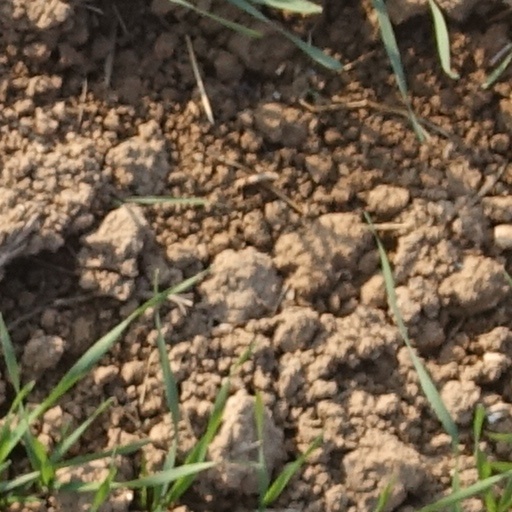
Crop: wheat